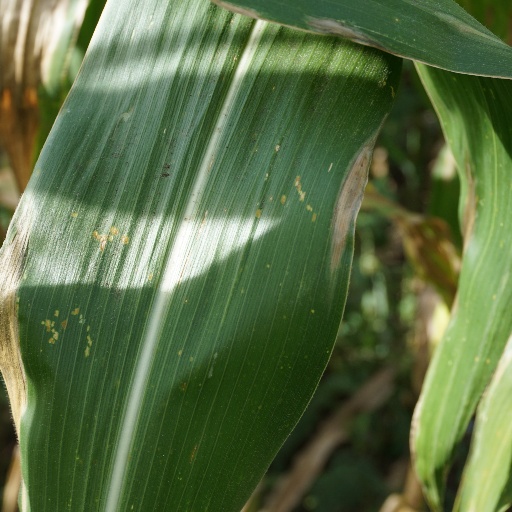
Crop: maize; corn